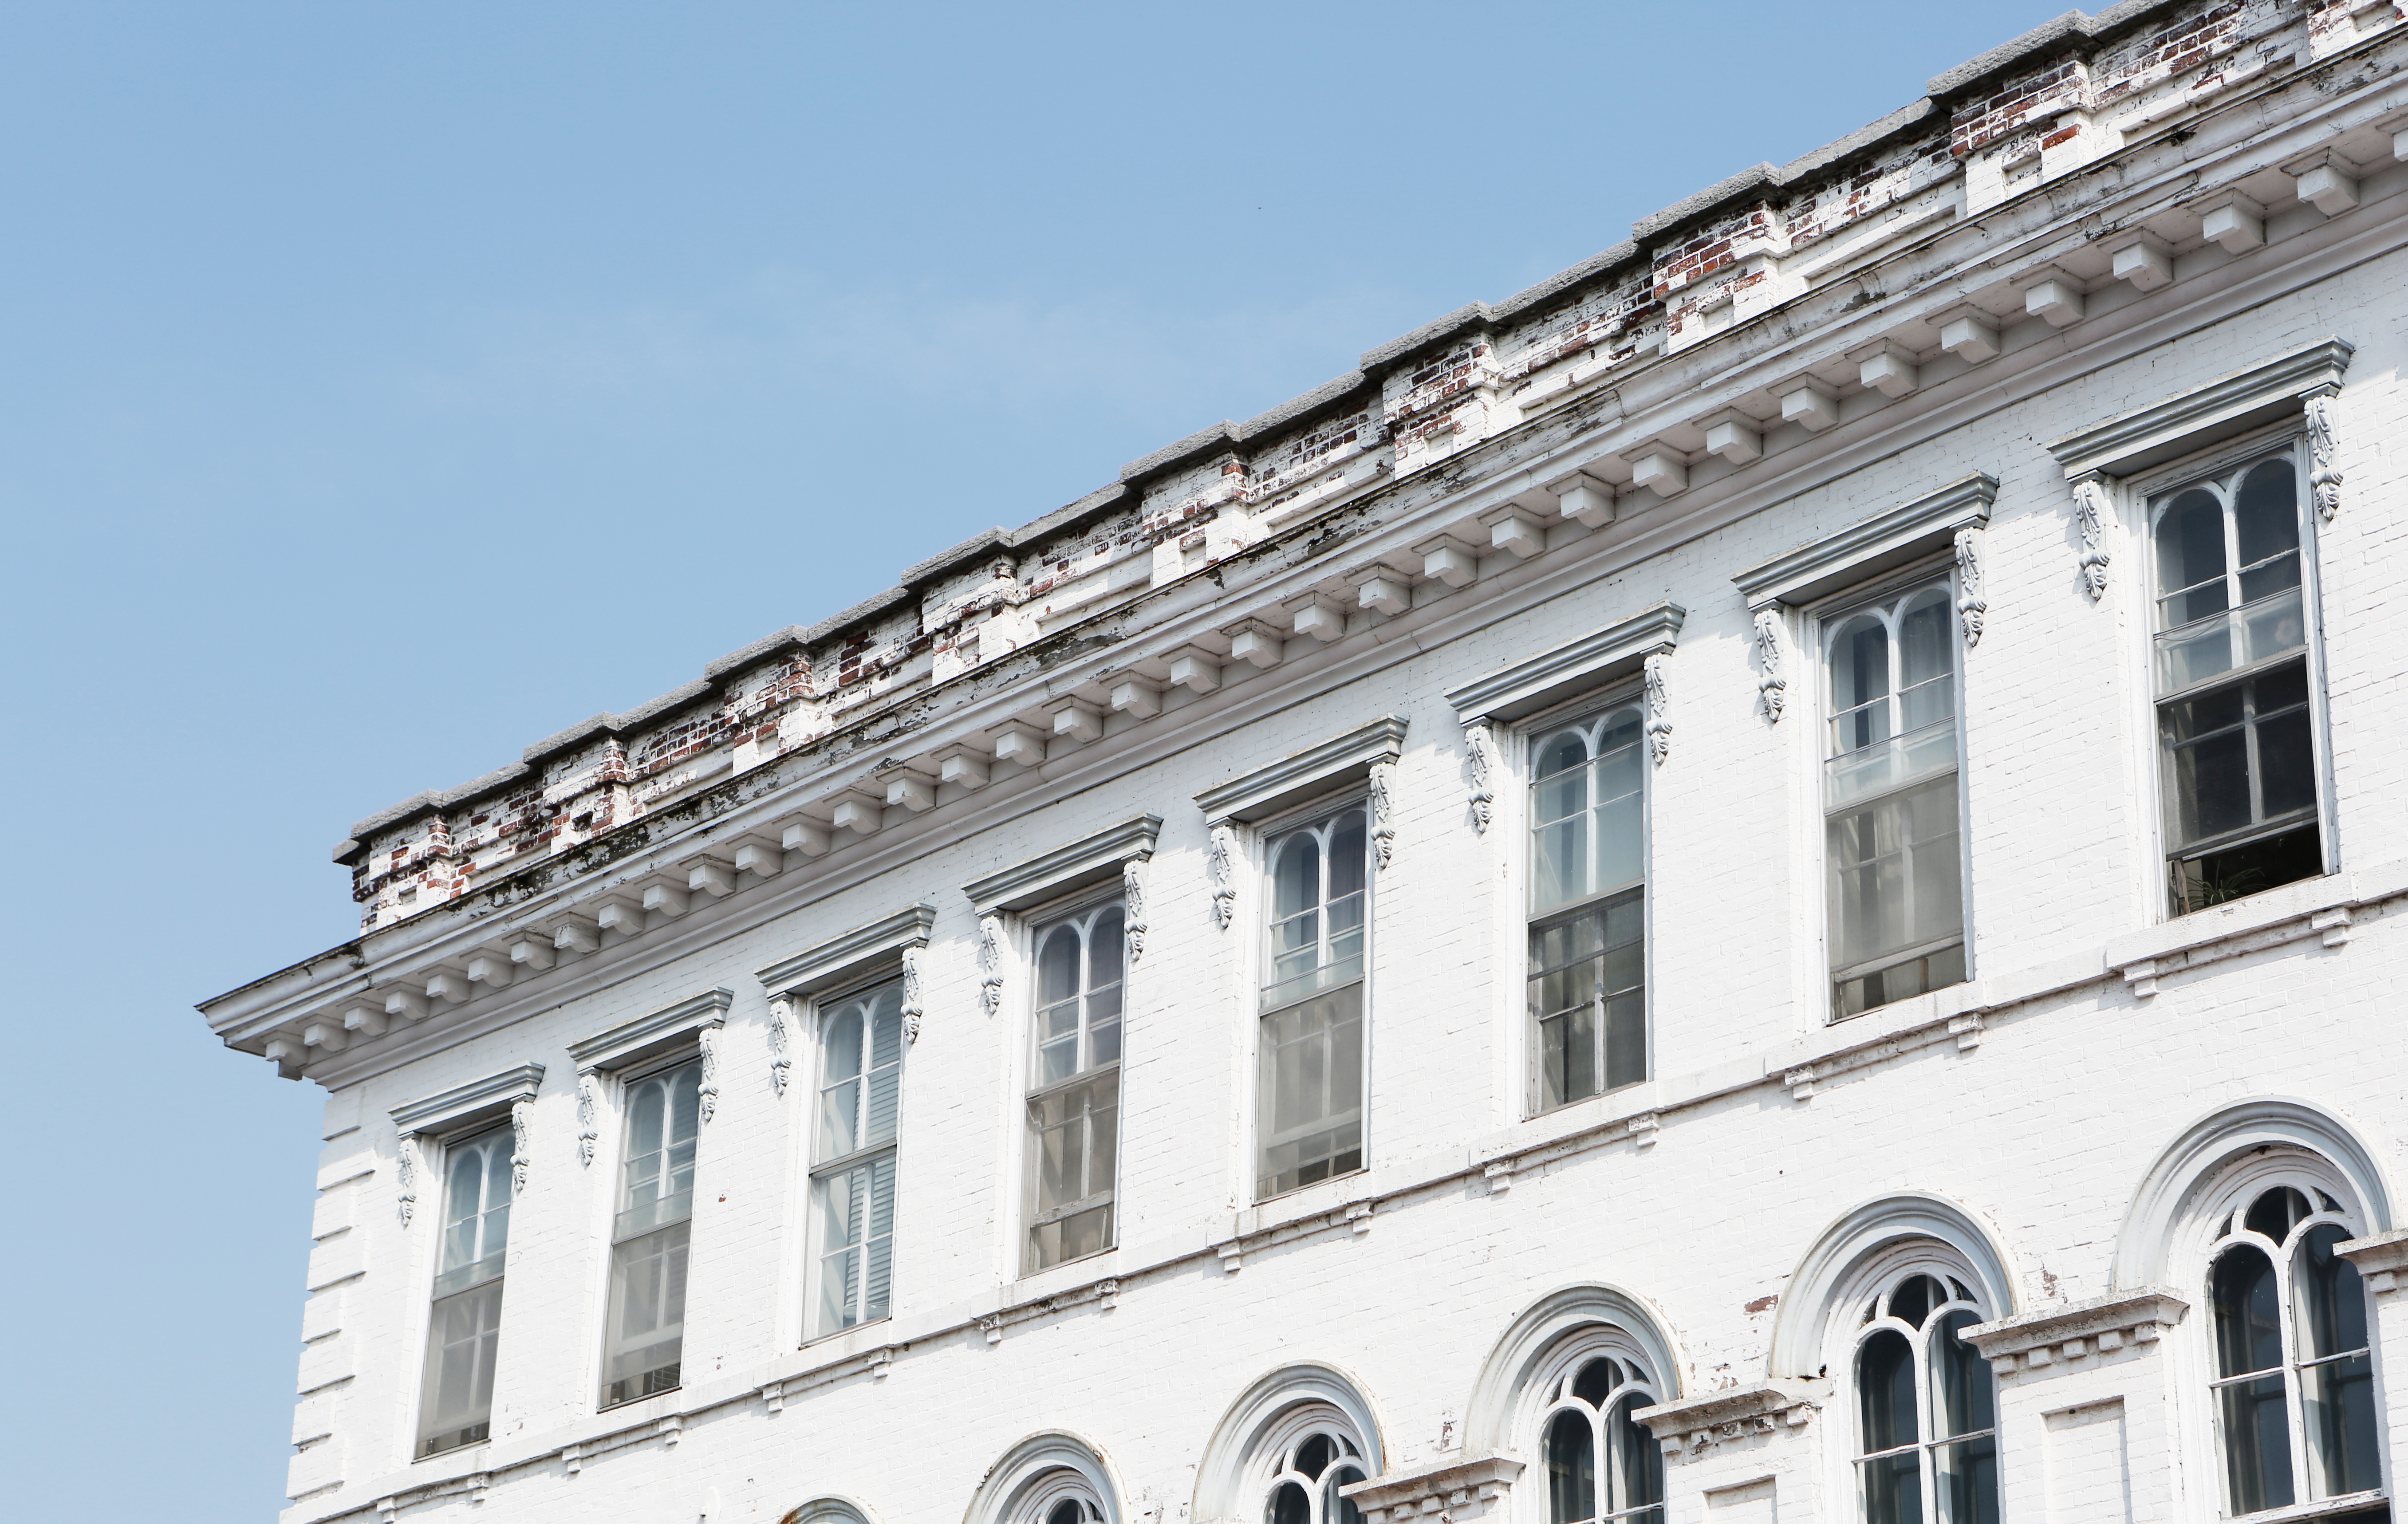
architecture, white, building, palace, landmark, facade, windows, synagogue, classical architecture